An American Girl: McKenna Shoots for the Stars

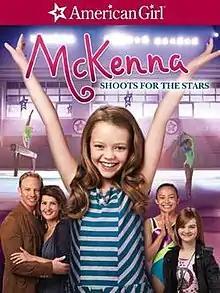
DVD cover

An American Girl: McKenna Shoots for the Stars (released in PAL territories as American Girl: Shooting for the Stars) is a 2012 American family drama film starring actress Jade Pettyjohn, Ysa Penarejo, Cathy Rigby, Nia Vardalos, and Ian Ziering. This film is based on the "McKenna" books in the American Girl series written by Mary Casanova. The film is also the second in the series to feature a Girl of the Year character, the first being "", and is the sixth film in the "American Girl" series overall.